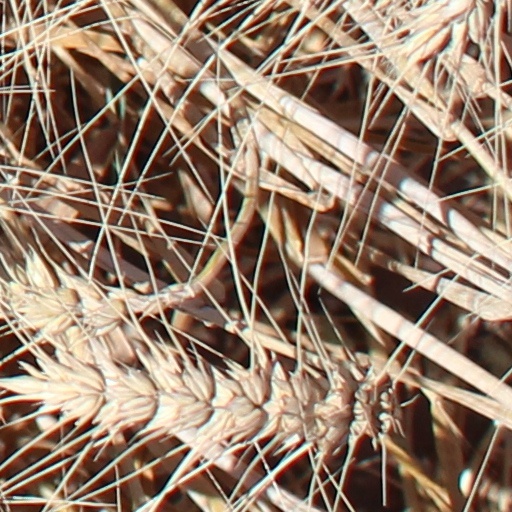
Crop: wheat